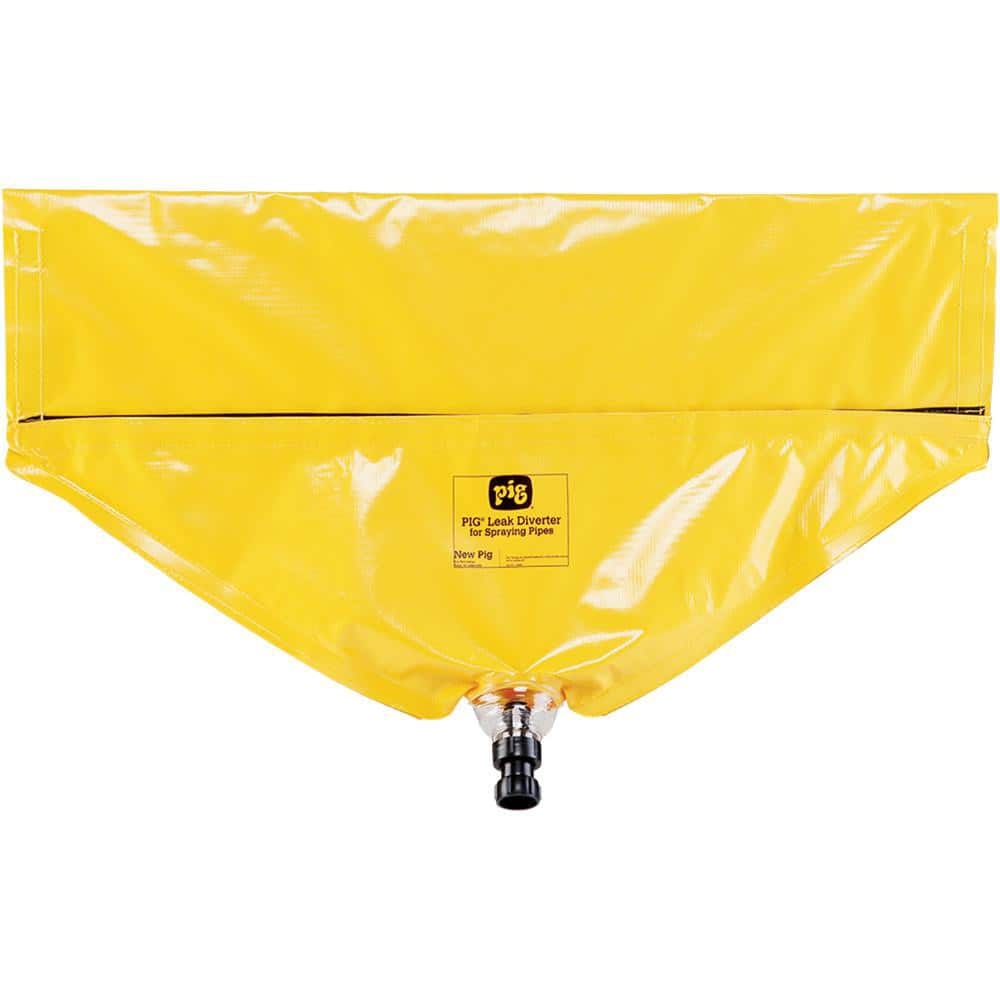
Leak Diverters; Diverter Type: Pipe Leak Diverter; Shape: Rectangular; Width (Feet): 29; Material: Polyester; PVC; Height (Inch): 16 in; Height (Feet): 16 in; Overall Height: 16 in
Item #: 55745277 Brand: New Pig Model #: TLS147-YW Product Specifications Diverter Type Pipe Leak Diverter Shape Rectangular Width (Feet) 29 Material Polyester; PVC Height (Inch) 16 in
Brand: New Pig
Category: Hardware > Building Consumables > Chemicals > Septic Tank & Cesspool Treatments